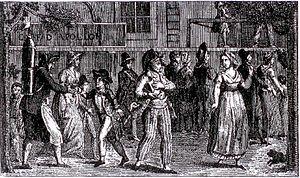
Illustration
La société du Caveau, appelée en abrégé le Caveau, est le nom sous lequel a été connue une célèbre société bachique, chantante et littéraire parisienne créée en 1729 à Paris par Pierre Gallet et qui se réunissait deux fois par mois dans la salle basse d'un cabaret rue de Buci. Elle a compté des personnalités comme Piron et le Comte de Caylus.
La goguette est une ancienne pratique sociale festive en France et en Belgique consistant à se réunir en petit groupe amical plutôt masculin de moins de vingt personnes pour passer ensemble un bon moment et chanter. Puis cette pratique devient la base de sociétés festives et carnavalesques constituées.